Chee Dale

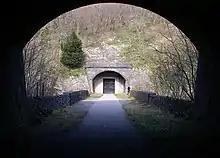
Chee Tor Tunnel

The Monsal Trail bridleway runs for from Topley Pike Junction (at the head of Chee Dale) to Rowsley near Bakewell, along the disused Manchester, Buxton, Matlock and Midlands Junction Railway line. It passes through Upper Chee Dale and then enters Chee Tor Tunnels 1 and 2 through to Miller's Dale.